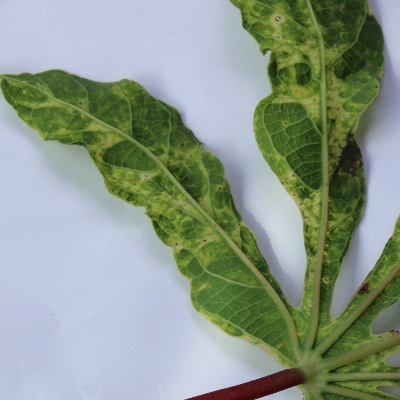
Crop: Cassava
Condition: mosaic